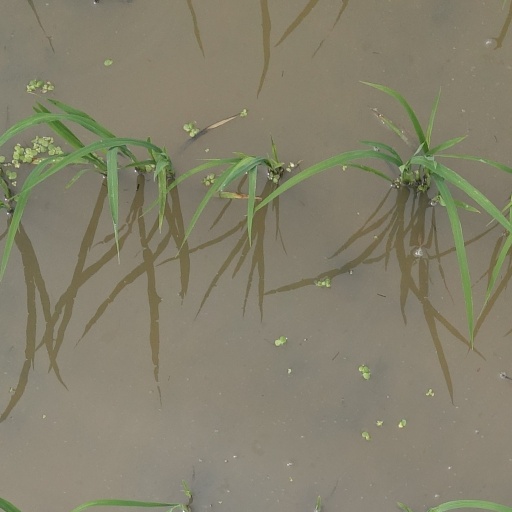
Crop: rice